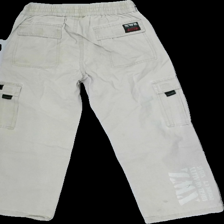
View: back
Type: Jeans
Category: Children
Brand: Not in the list
Brand text on label: CROSS WAYS
Colors: Beige
Material: 100%cotton
Pattern: Logo print
Cut: Loose
Size: 134
Season: Spring
Trend: Denim
Stains: Major
Price range: <50
Recommended usage: Export